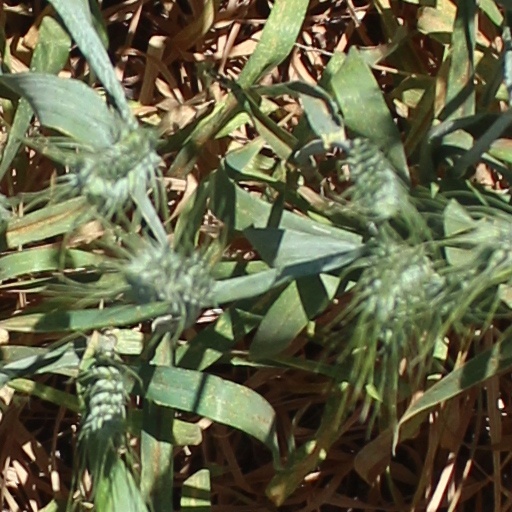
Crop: wheat